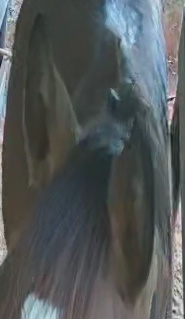
Face region: ears (position_of_ears)
Pain indicator: not_present